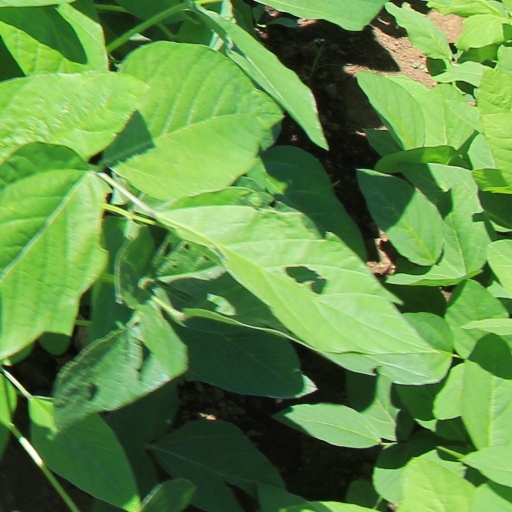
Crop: soybean